MTV Video Music Award for Artist of the Year

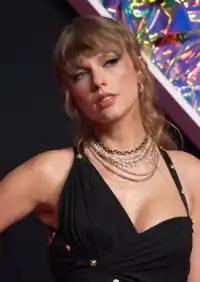
Taylor Swift is the recent recipient.

The MTV Video Music Award for Artist of the Year is one of the biggest awards given at the annual MTV Video Music Awards. It was first introduced at the 2017 MTV Video Music Awards, replacing both the MTV Video Music Award for Best Male Video and Best Female Video as MTV wanted to eliminate gender-specific awards.